Marimbaphone

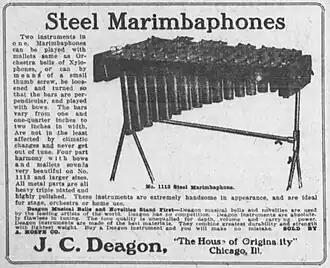
A 1911 advertisement for a marimbaphone

The marimbaphone is an obsolete tuned percussion instrument, developed by J. C. Deagan, Inc., of Chicago, Illinois, in the early 20th century.